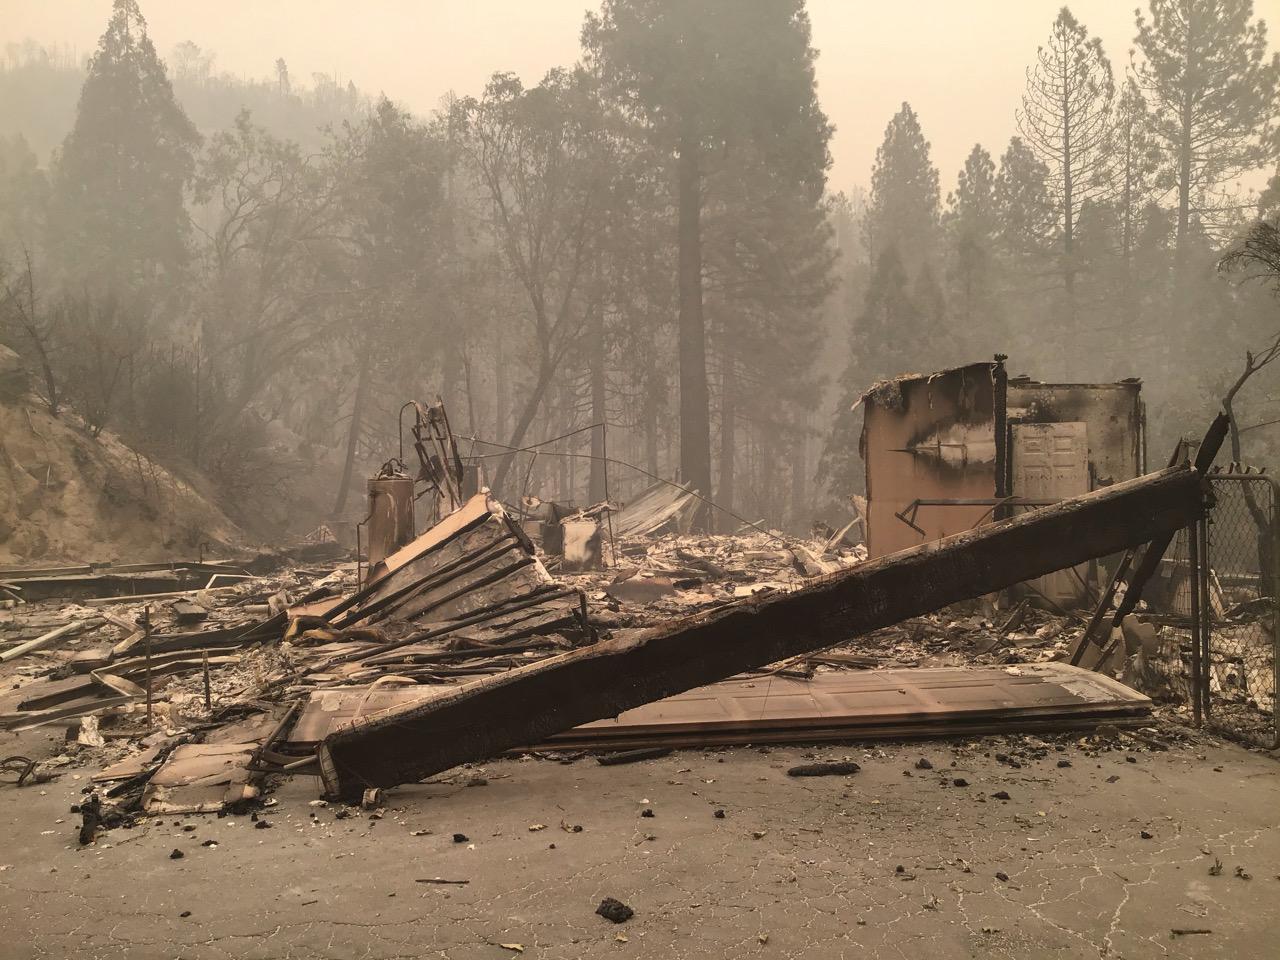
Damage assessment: destroyed